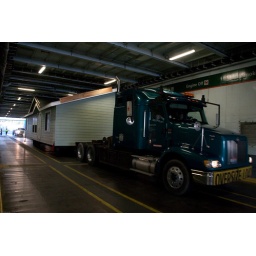
a house on a truck inside a ferry, only in america !! :)